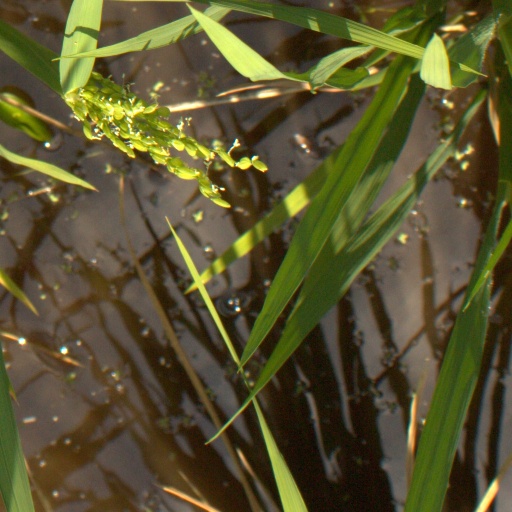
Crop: rice